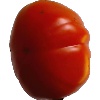
Label: Tomato 1